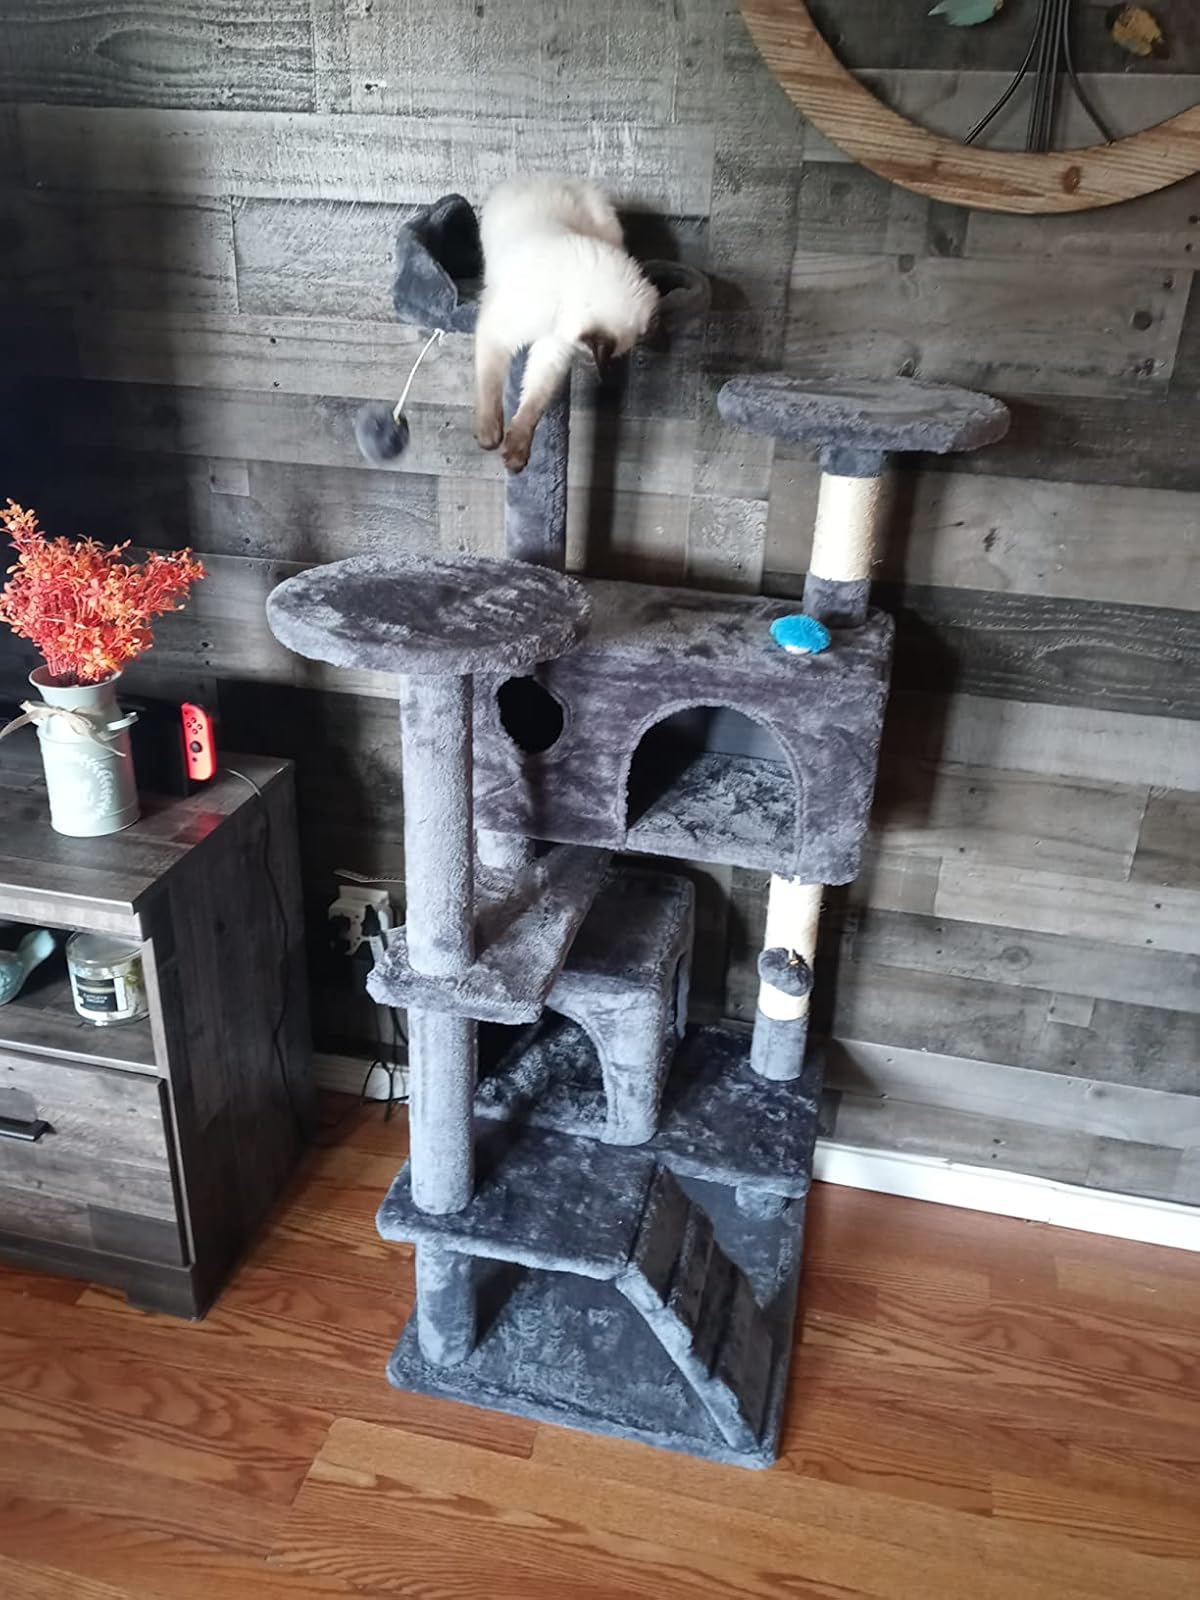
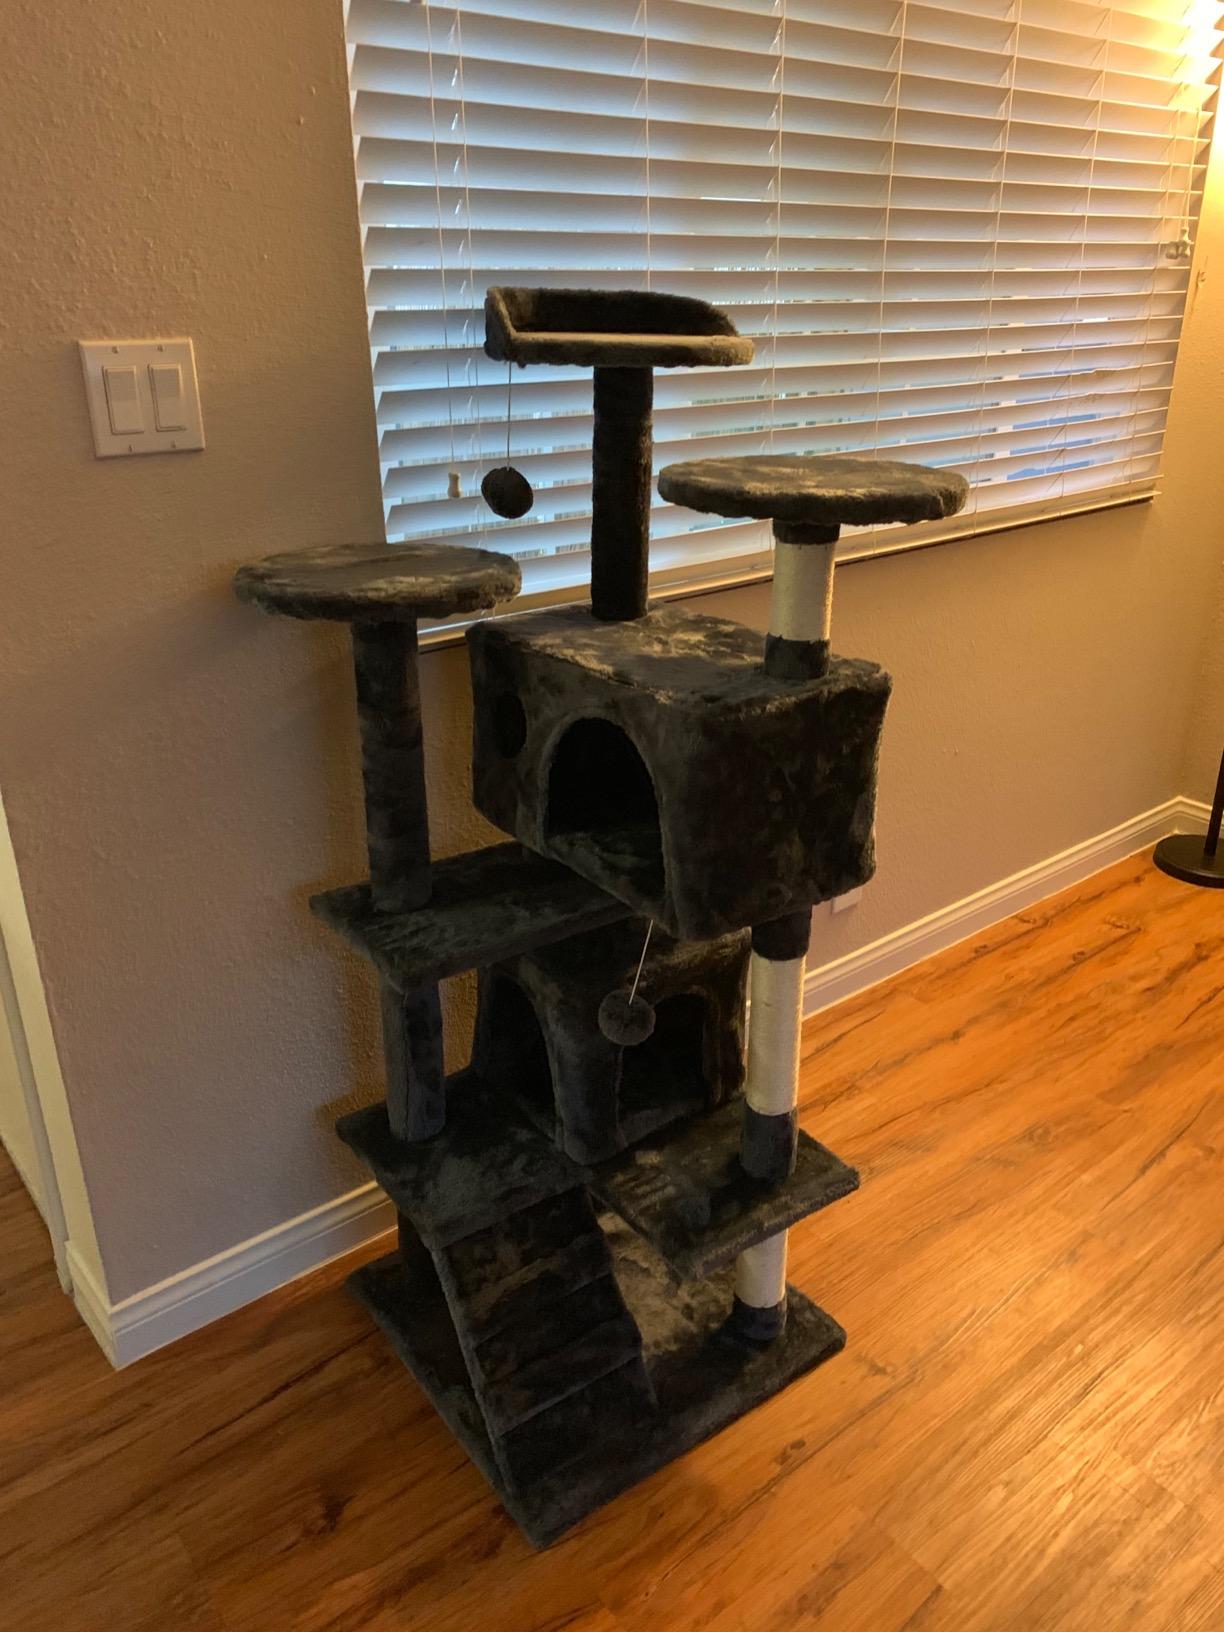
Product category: items_cat tree
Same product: yes